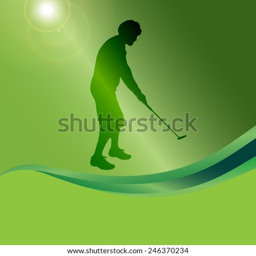
vector silhouette of a man playing golf on a green background .